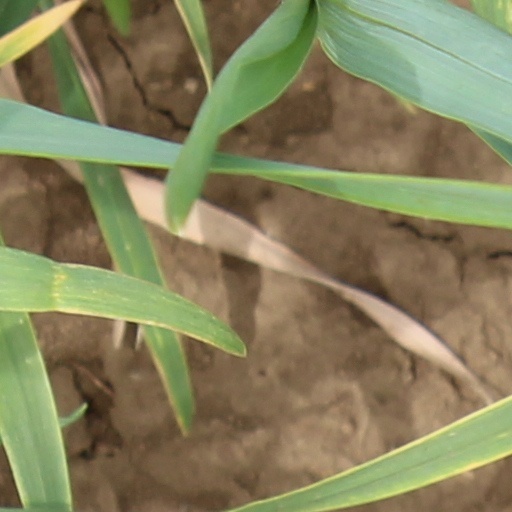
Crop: wheat